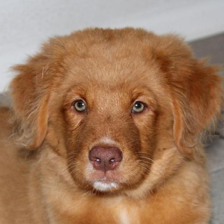
Label: animals